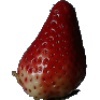
Label: Strawberry 1